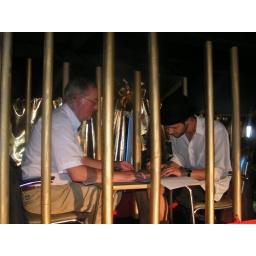
in the golden lion cage!